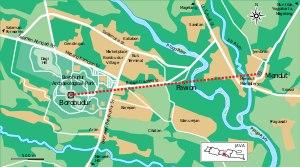
Les terrains du temple Borobudur sont un terme utilisé par le Patrimoine mondial pour désigner une zone dans laquelle se trouvent trois temples bouddhistes dans le centre de Java, en Indonésie, à savoir Borobudur, Pawon et Mendut. Les axes de ces trois temples, considérés comme ayant été construits sous la dynastie des Sailendra aux VIIIe et IXe siècles, forment une seule ligne droite.